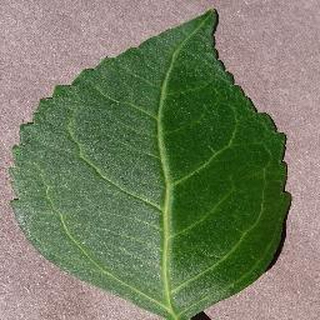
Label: healthy_cherry